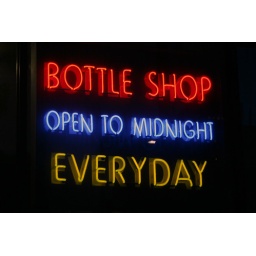
A neon sign in the window of an off-licence, or bottle shop, in central Melbourne.